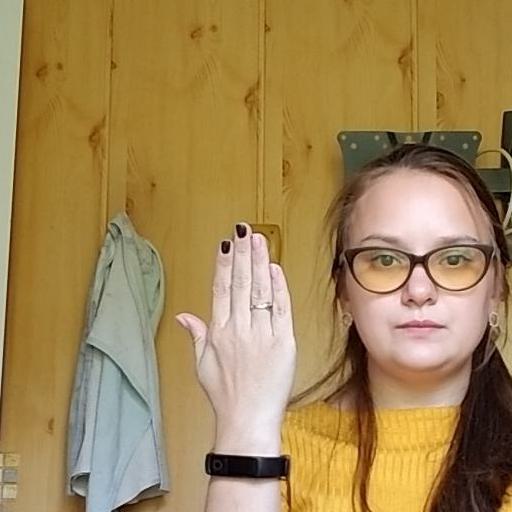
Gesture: stop_inverted